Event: Nepal Earthquake
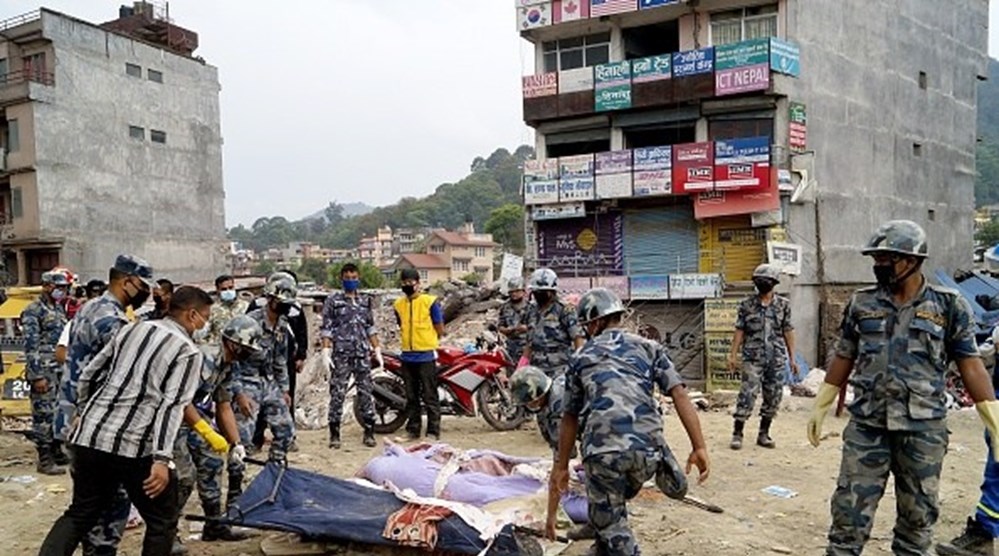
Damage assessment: no_damage